Describe the emotion expressed in this image:  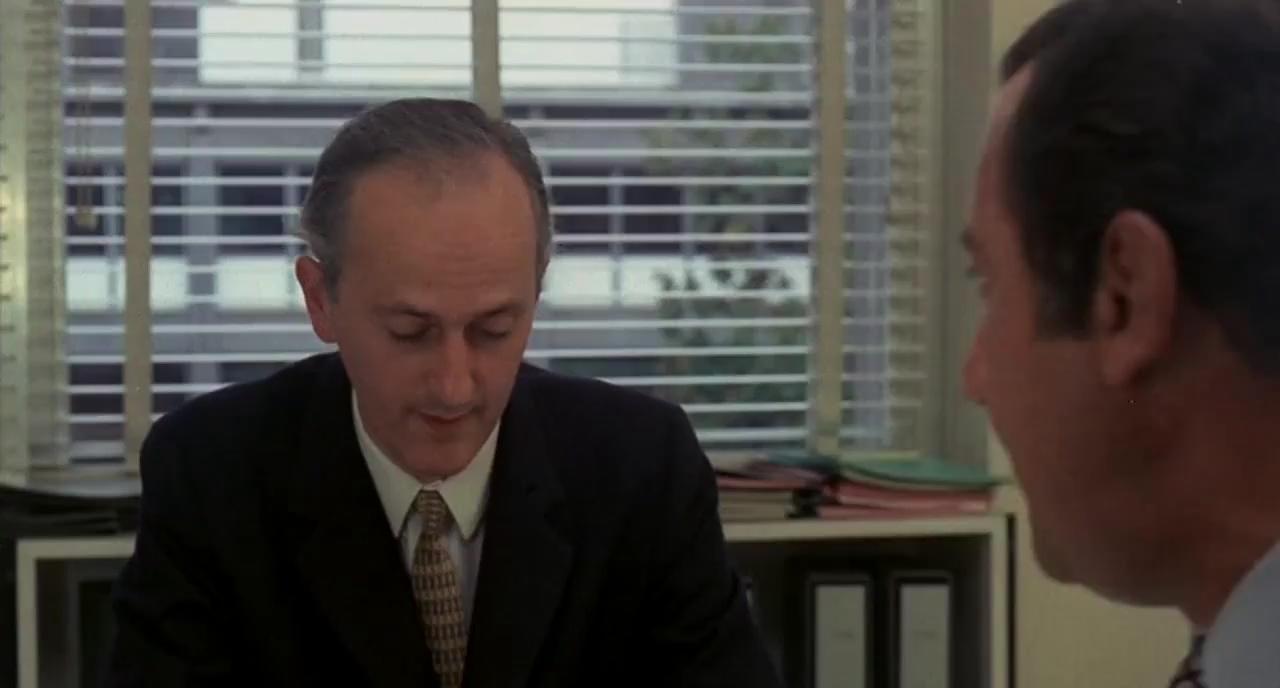
This person displays Suffering, valence and arousal with low intensity.